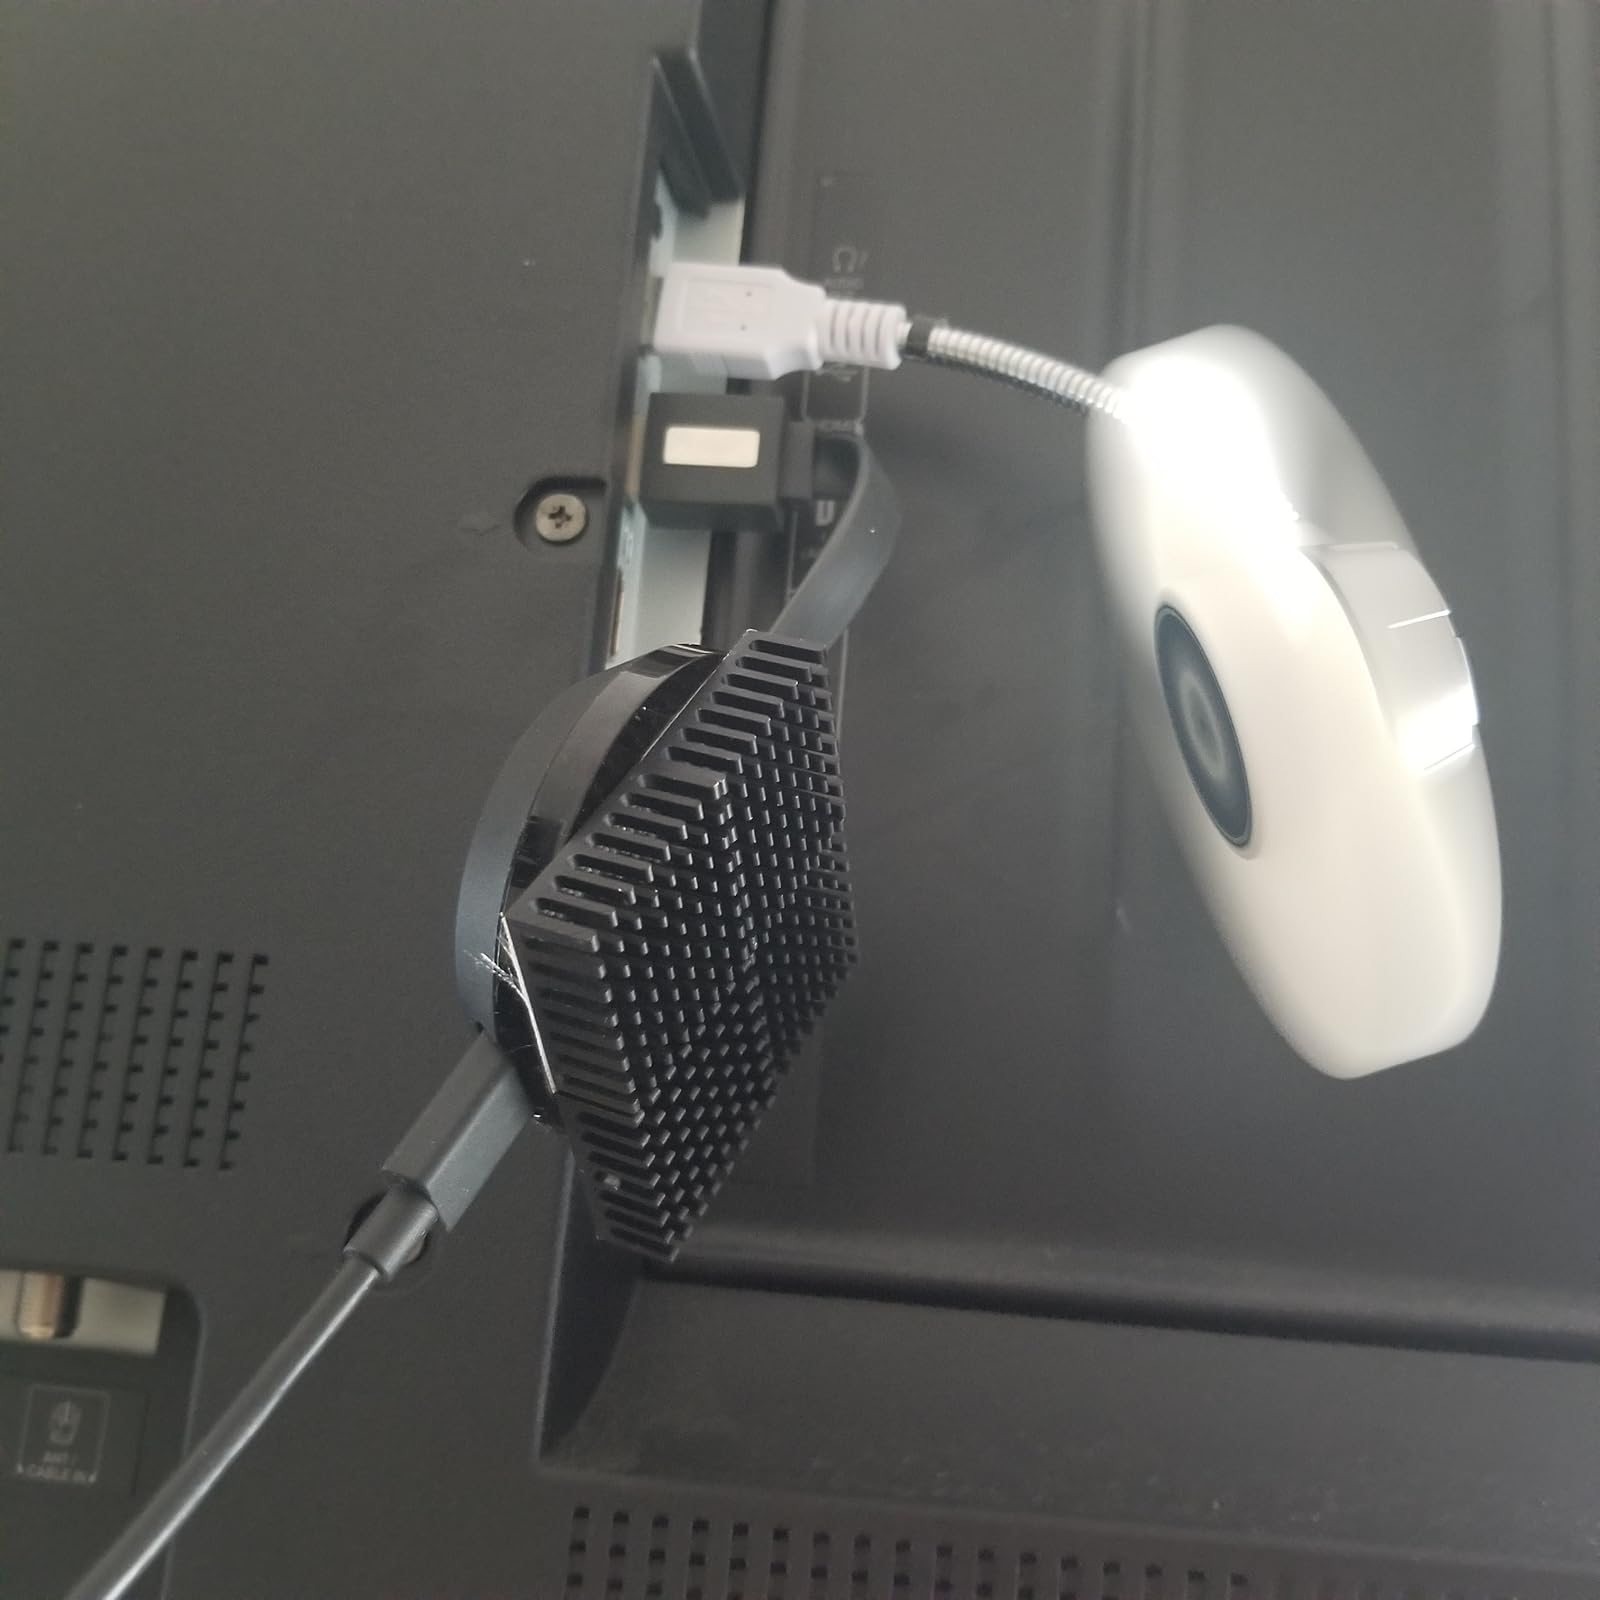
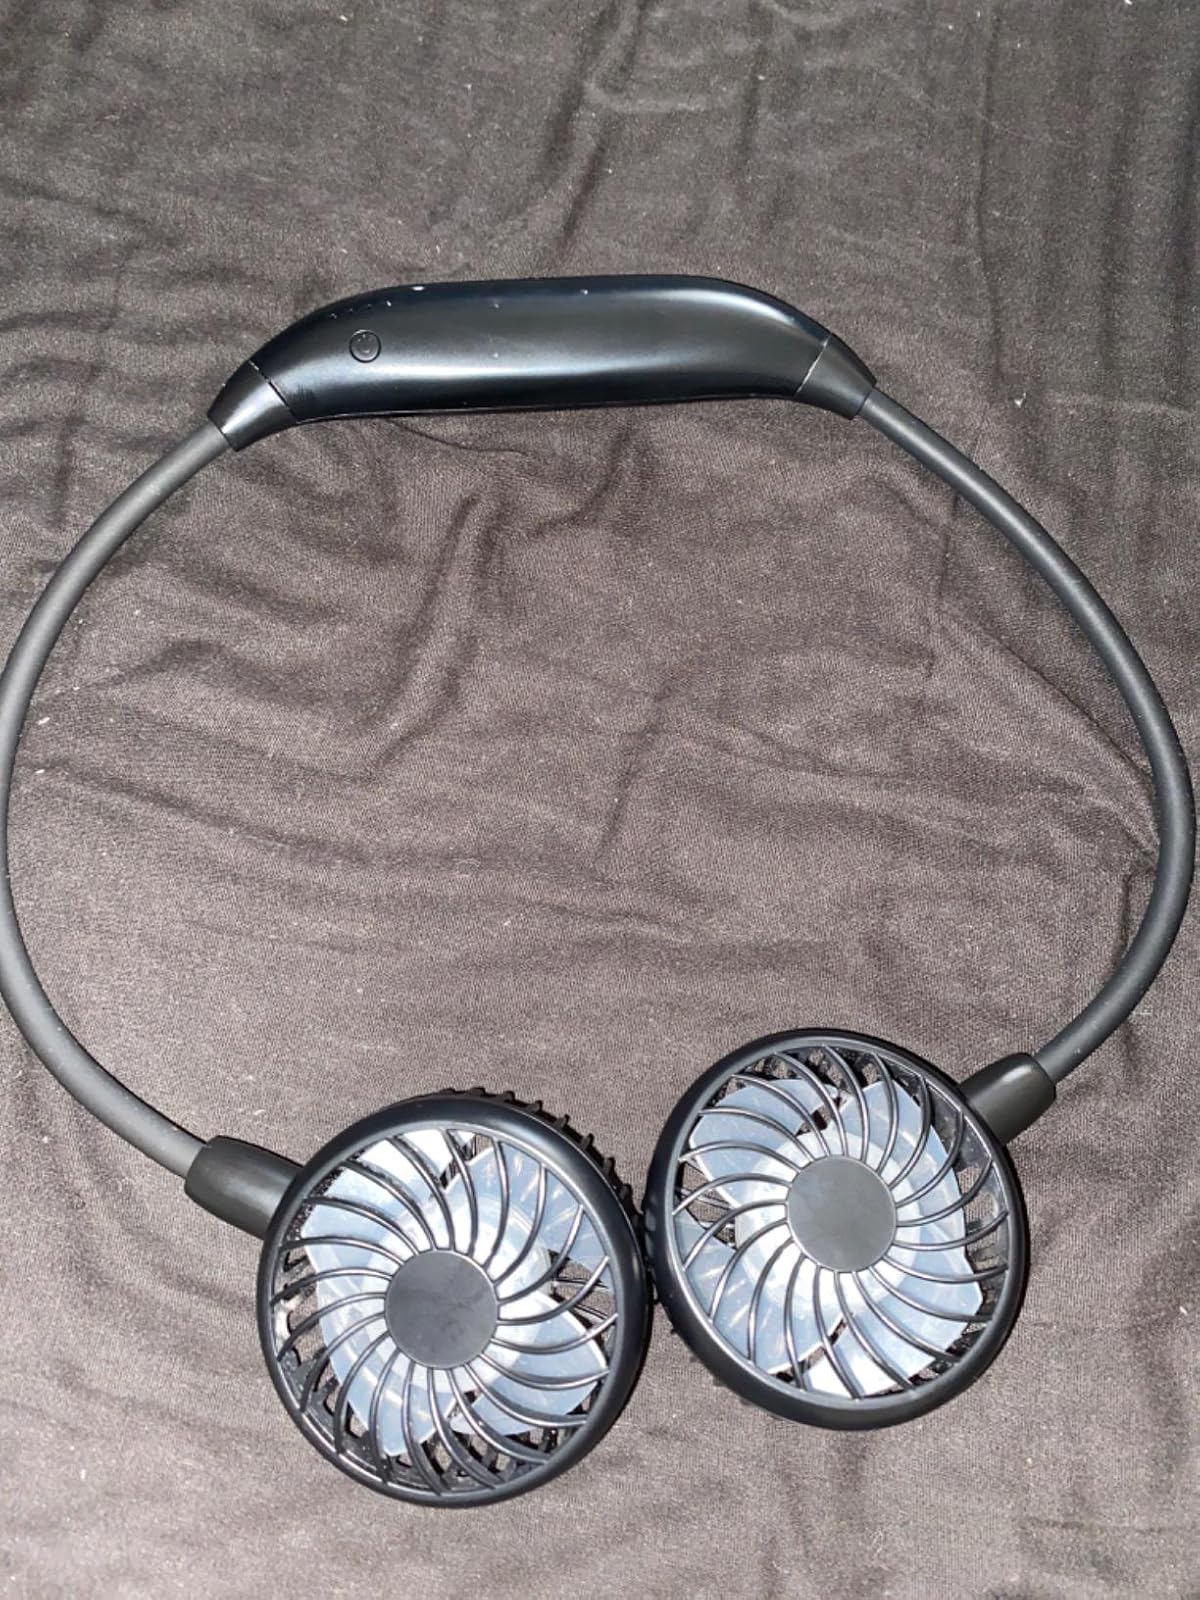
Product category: fan
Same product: no